Lelisa Desisa

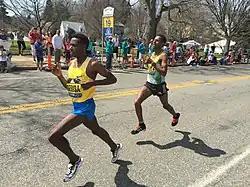
Lelisa Desisa leads Lemi Berhanu Hayle as they pass mile 19 during the 2016 Boston Marathon, but Hayle went on to win; Desisa came in second.

Desisa won the 2015 Boston Marathon on 20 April 2015 with a time of 2:09:17. He came in second in 2016 to fellow Ethiopian Lemi Berhanu Hayle.